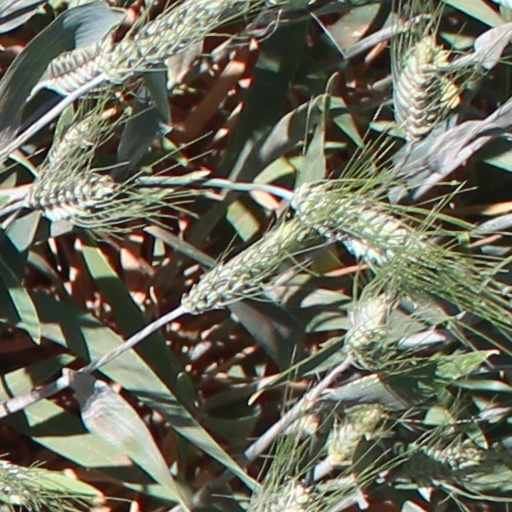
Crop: wheat